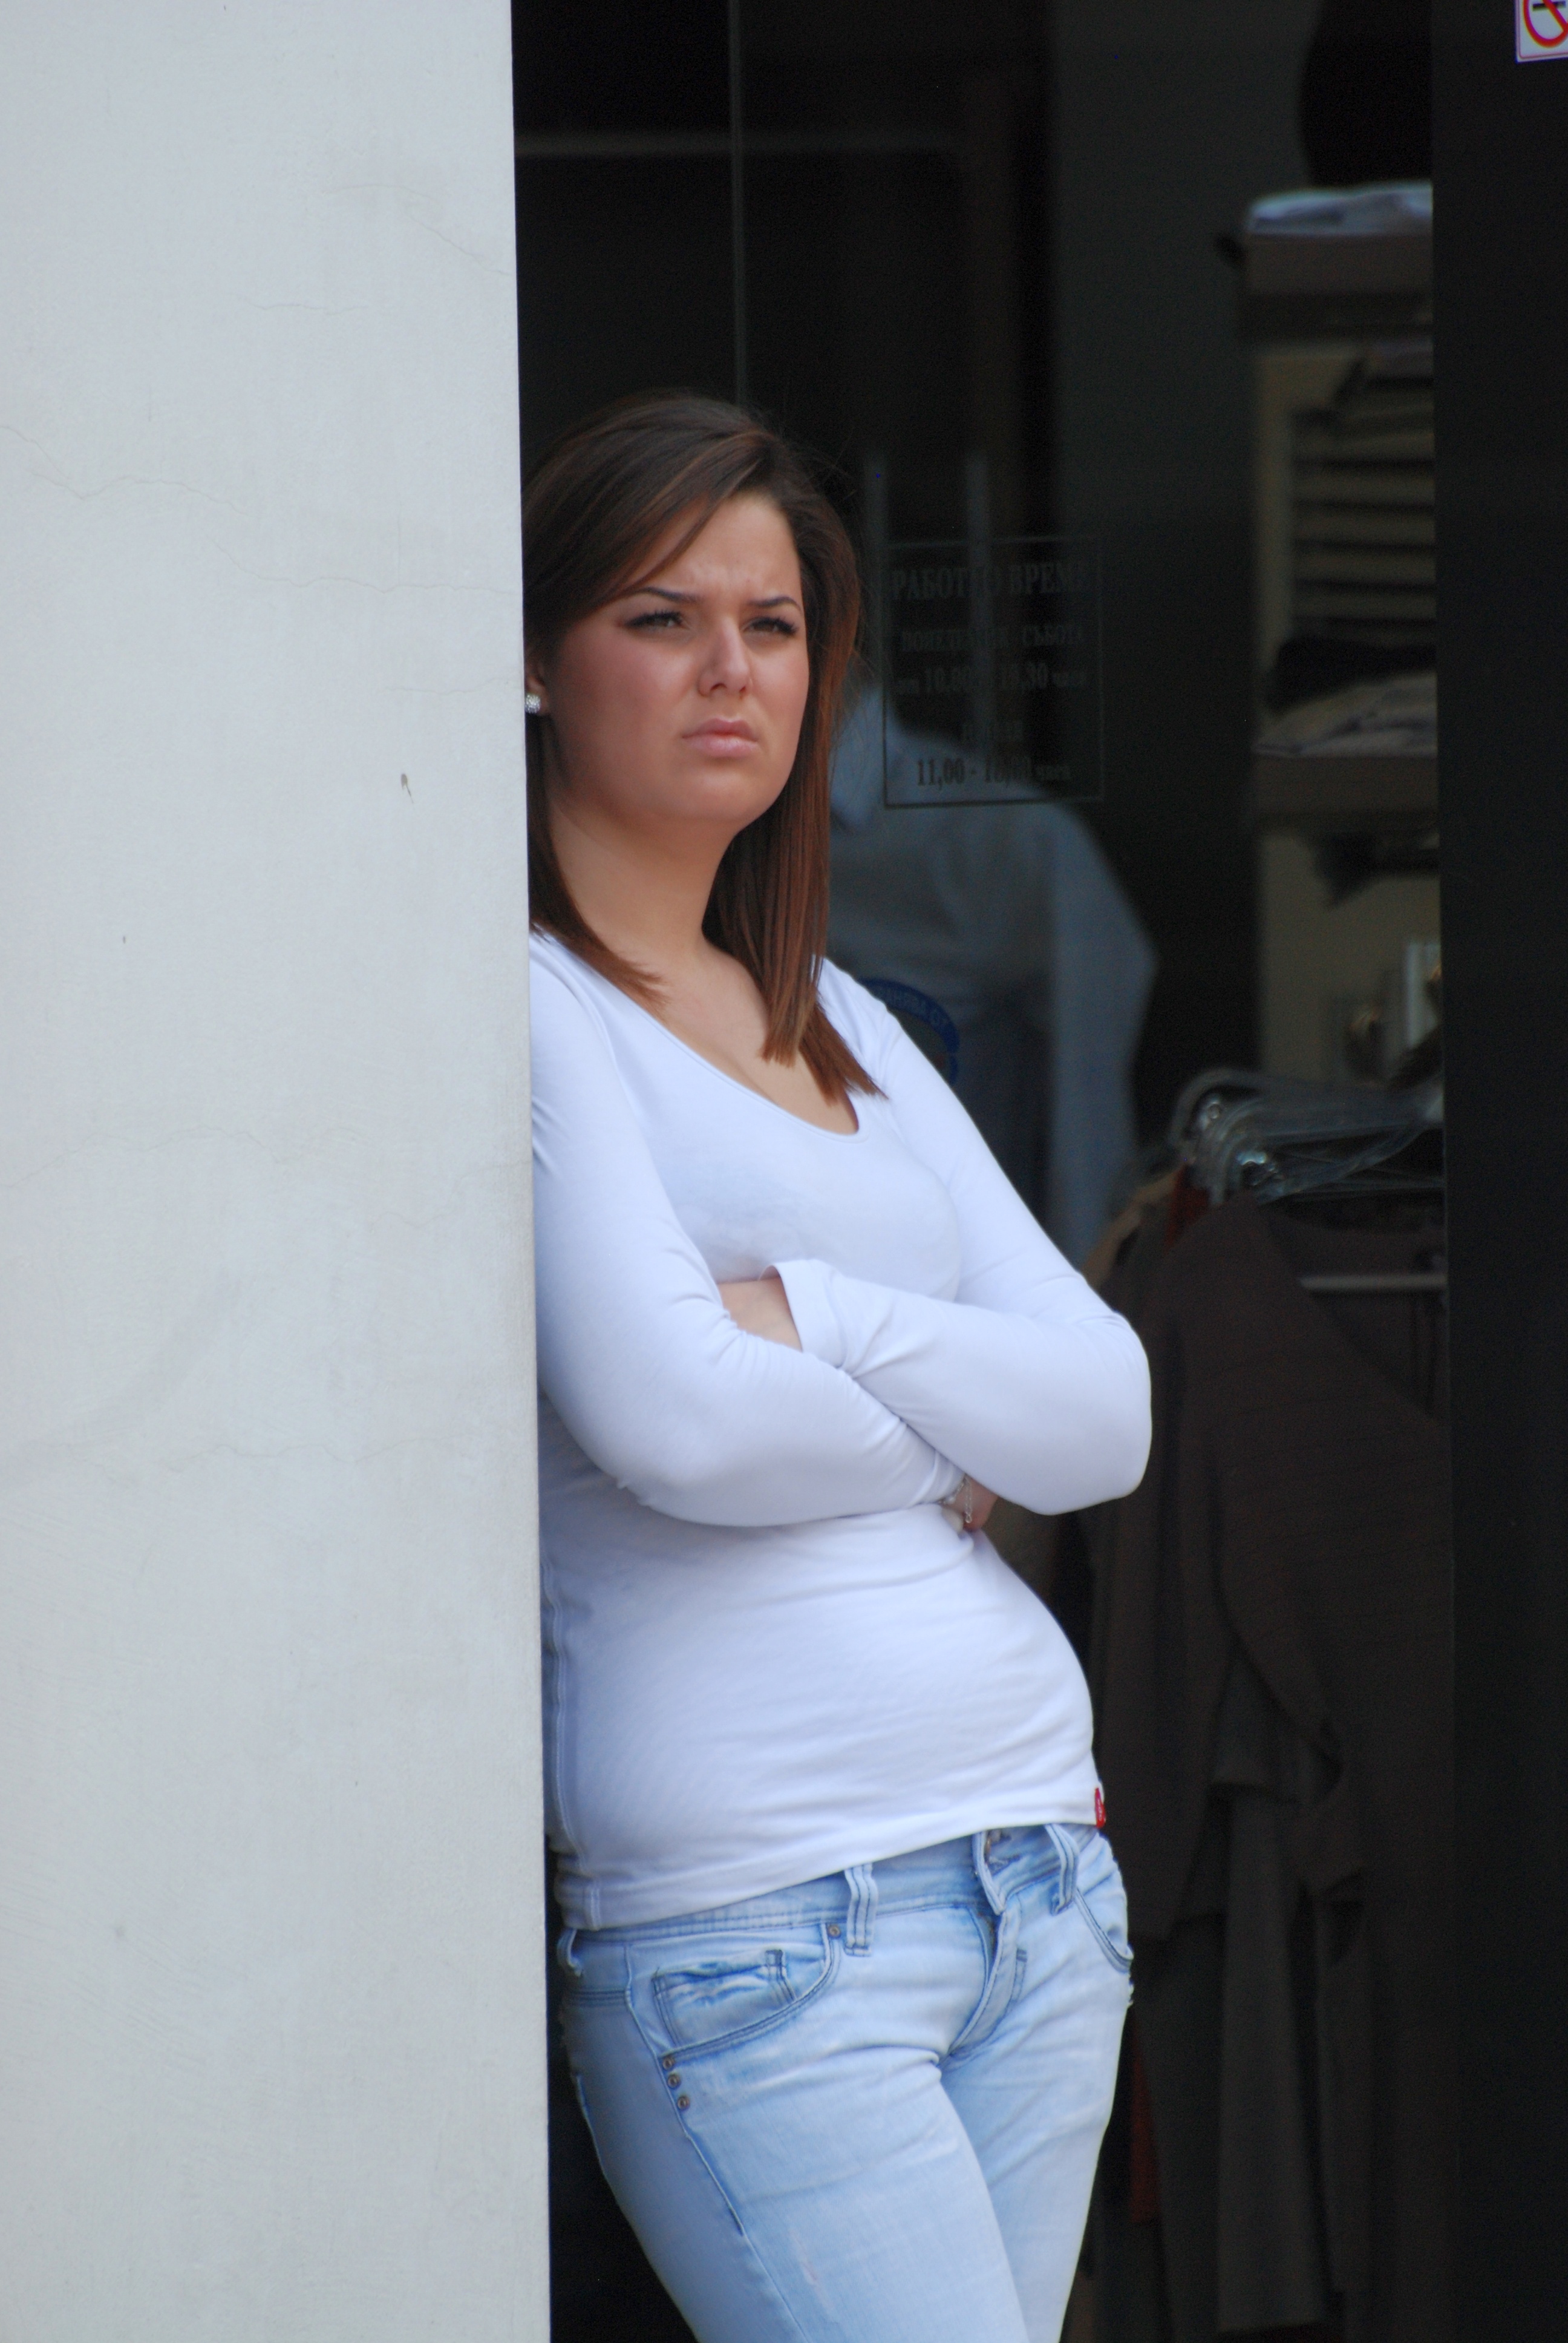
person, people, girl, woman, white, street, photography, leg, europe, portrait, model, spring, sitting, fashion, blue, nikon, clothing, lady, arm, human body, candid, girls, dress, women, photograph, skin, beauty, nikkor, d80, 70300mm, nikond80, 70300mmf4556gvr, bulgaria, burgas, abdomen, photo shoot, portrait photography, human positions, art model